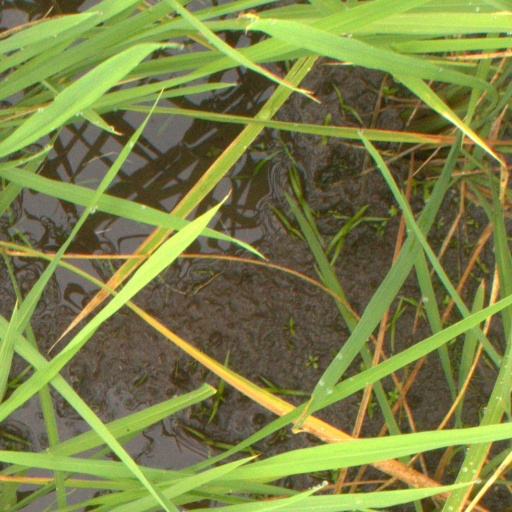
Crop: rice